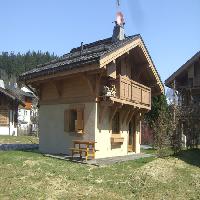
Weather: sun or clear